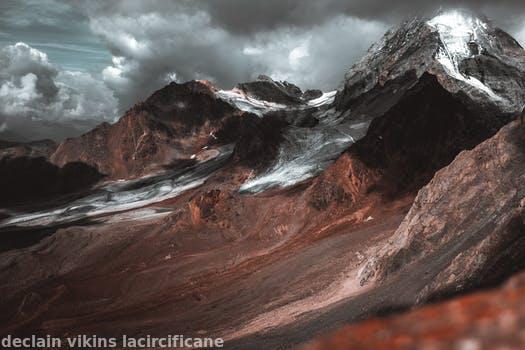
Label: Watermark